Fort Brown

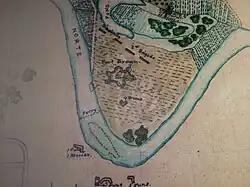
Period map of Fort Brown in the park exhibit.

Fort Brown (originally Fort Texas) was a military post of the United States Army in Cameron County, Texas, during the latter half of the 19th century and the early part of the 20th century. Established in 1846, it was the first US Army military outpost of the recently annexed state. Confederate Army troops stationed there saw action during the American Civil War. In the early 20th century, it was garrisoned in relation to military activity over border conflicts with Mexico. Surviving elements of the fort were designated as a National Historic Landmark in 1960.